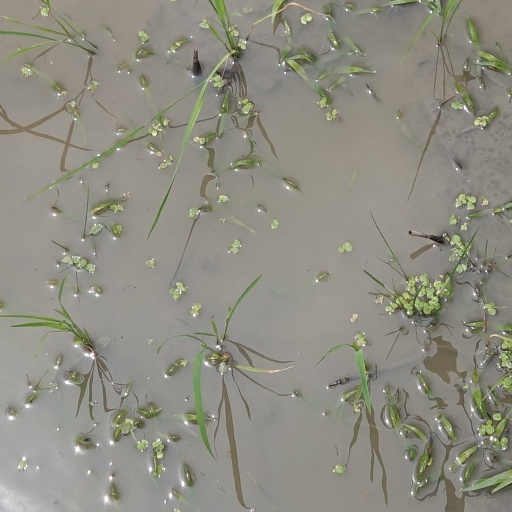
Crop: rice